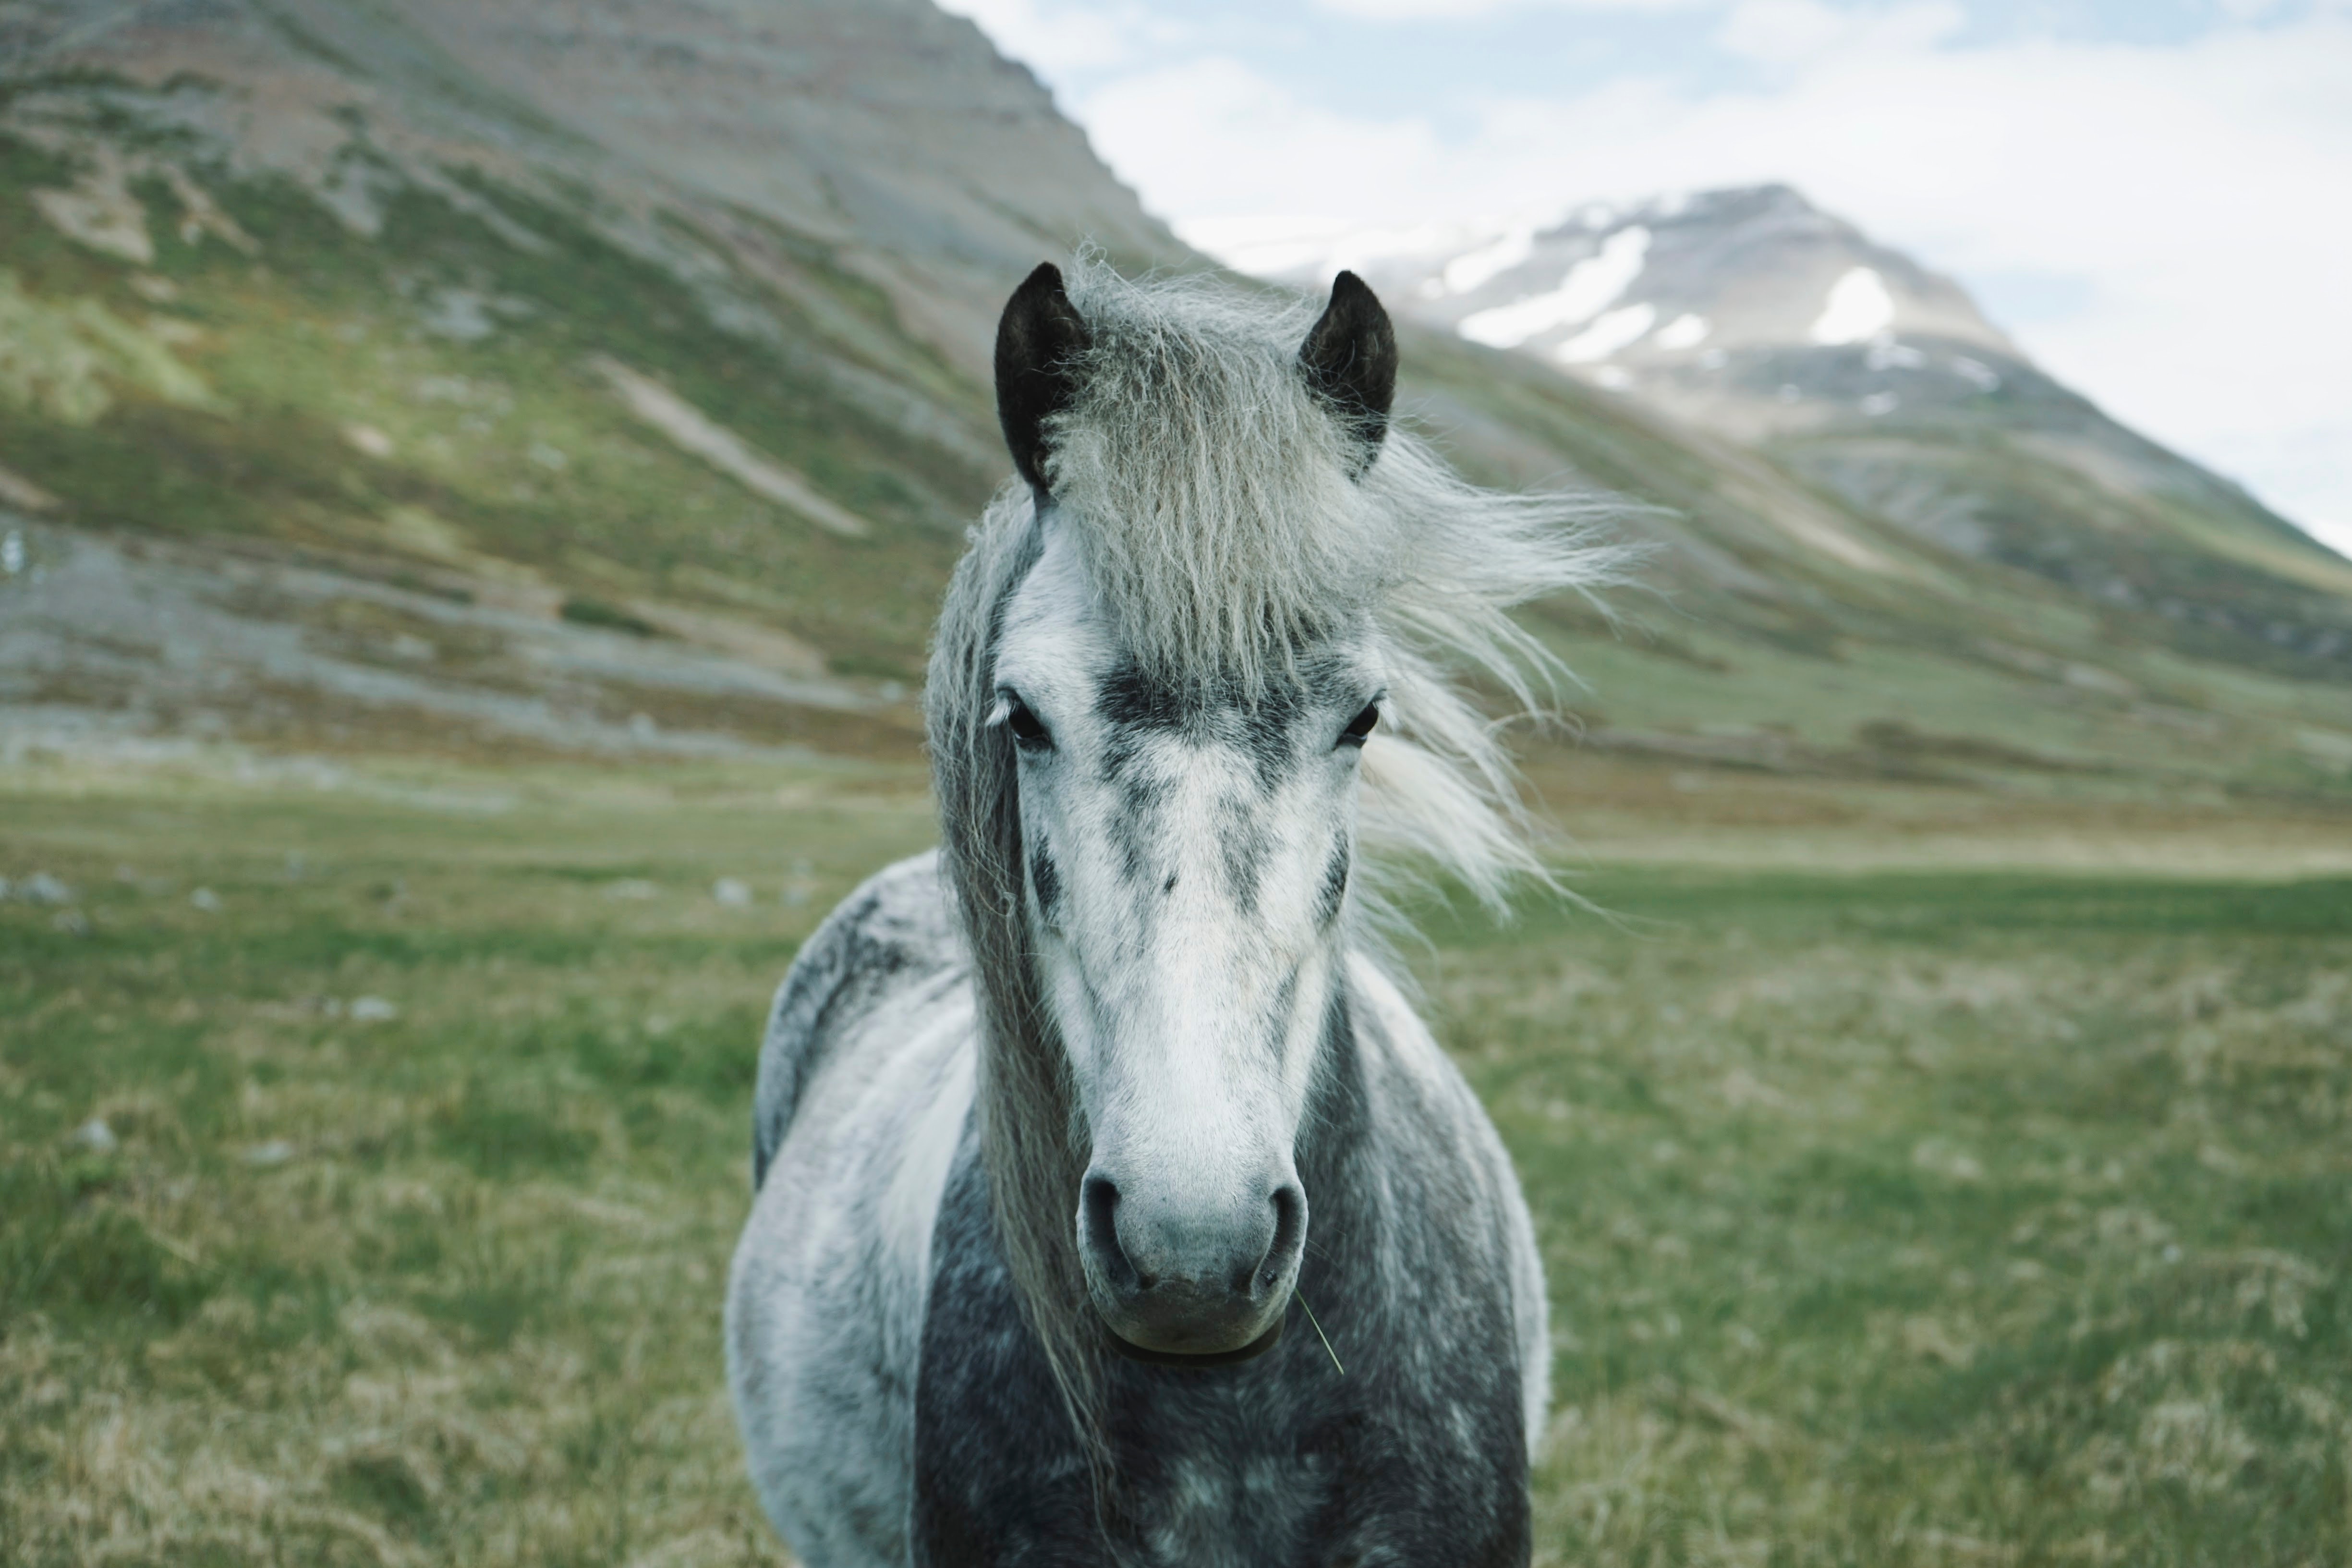
tree, grass, mountain, wildlife, portrait, pasture, livestock, horse, stallion, mane, fauna, equine, cool image, snout, grassland, mare, cool photo, ecosystem, steppe, horse like mammal, ecoregion, mustang horse